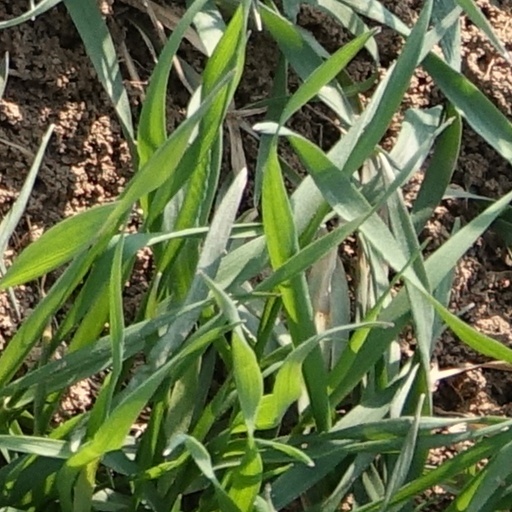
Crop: wheat